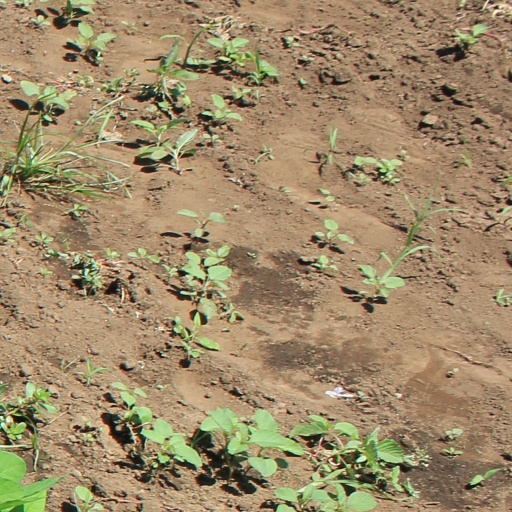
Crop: soybean